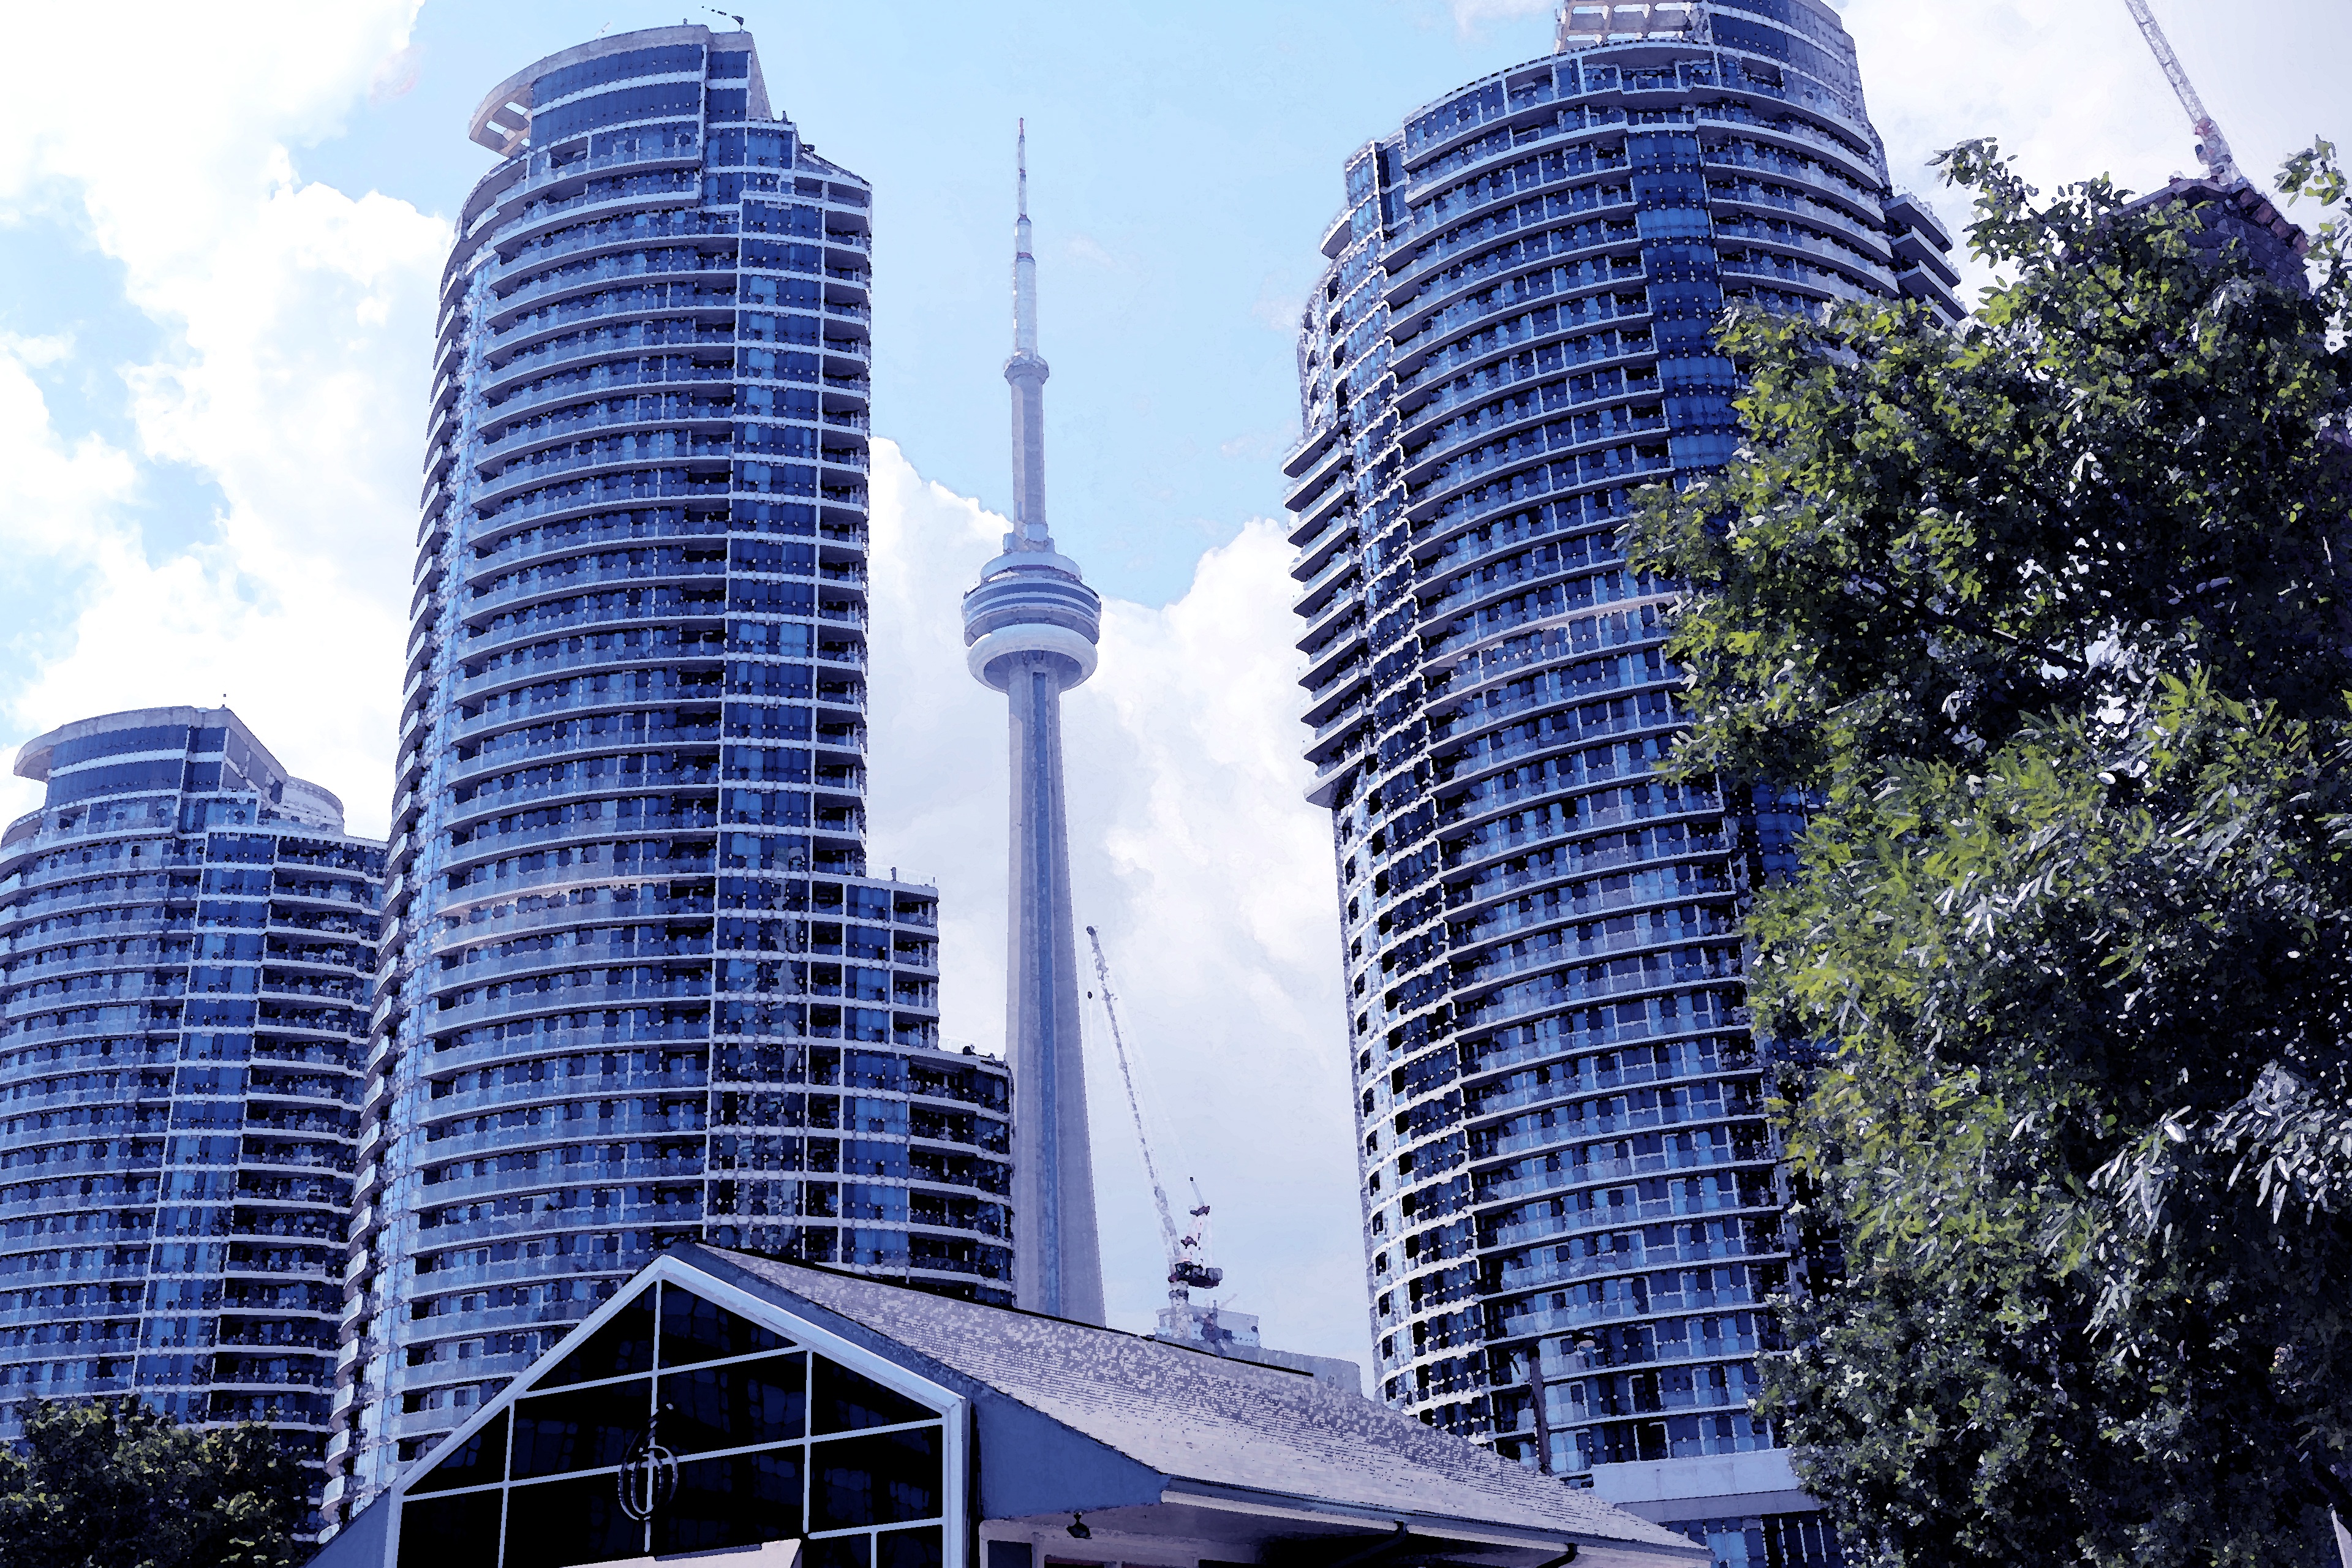
architecture, skyline, building, city, skyscraper, cityscape, downtown, tower, landmark, facade, tower block, toronto, metropolis, condominium, neighbourhood, urban area, residential area, human settlement, metropolitan area